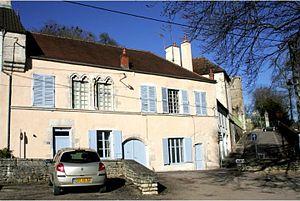
Petit Fontenet, Montbard (Côte d'Or)
Le Petit Fontenet, ou Petit Fontenay, est une résidence que les abbés de Fontenay se firent construire au XIIIᵉ siècle à Montbard. Il fit ensuite partie d'un ensemble de bâtiments proches, où le naturaliste Buffon vécut et rédigea son œuvre, l'Histoire naturelle.
Montbard est une commune française d'environ 5 500 habitants, chef-lieu d'arrondissement, sous-préfecture du département de la Côte-d'Or en région Bourgogne-Franche-Comté.